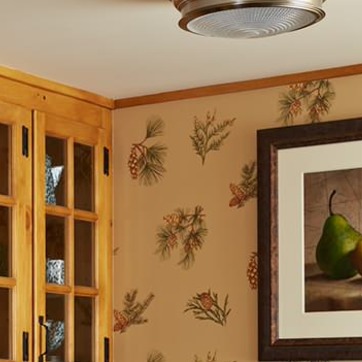
Material: wallpaper